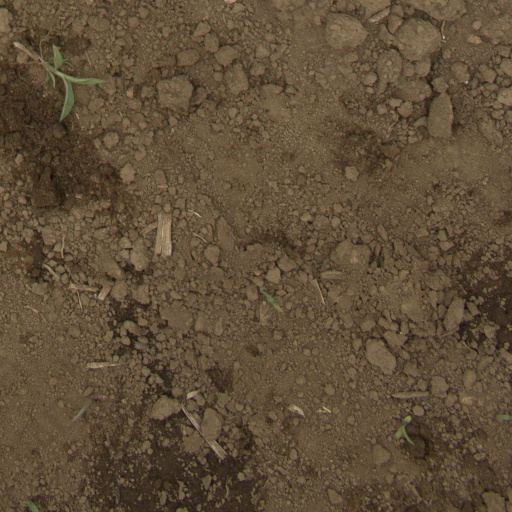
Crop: Jerusalem artichoke